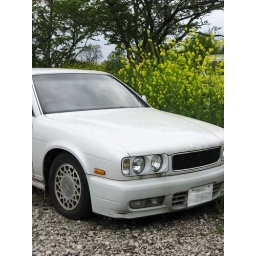
A big white old car was resting by the blossoms.